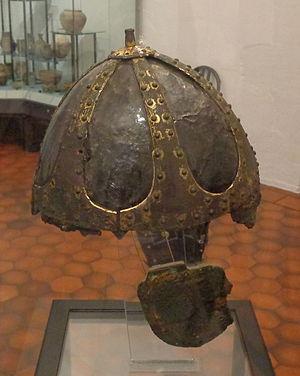
Baldenheim est une commune française située dans le département du Bas-Rhin, en région Grand Est.